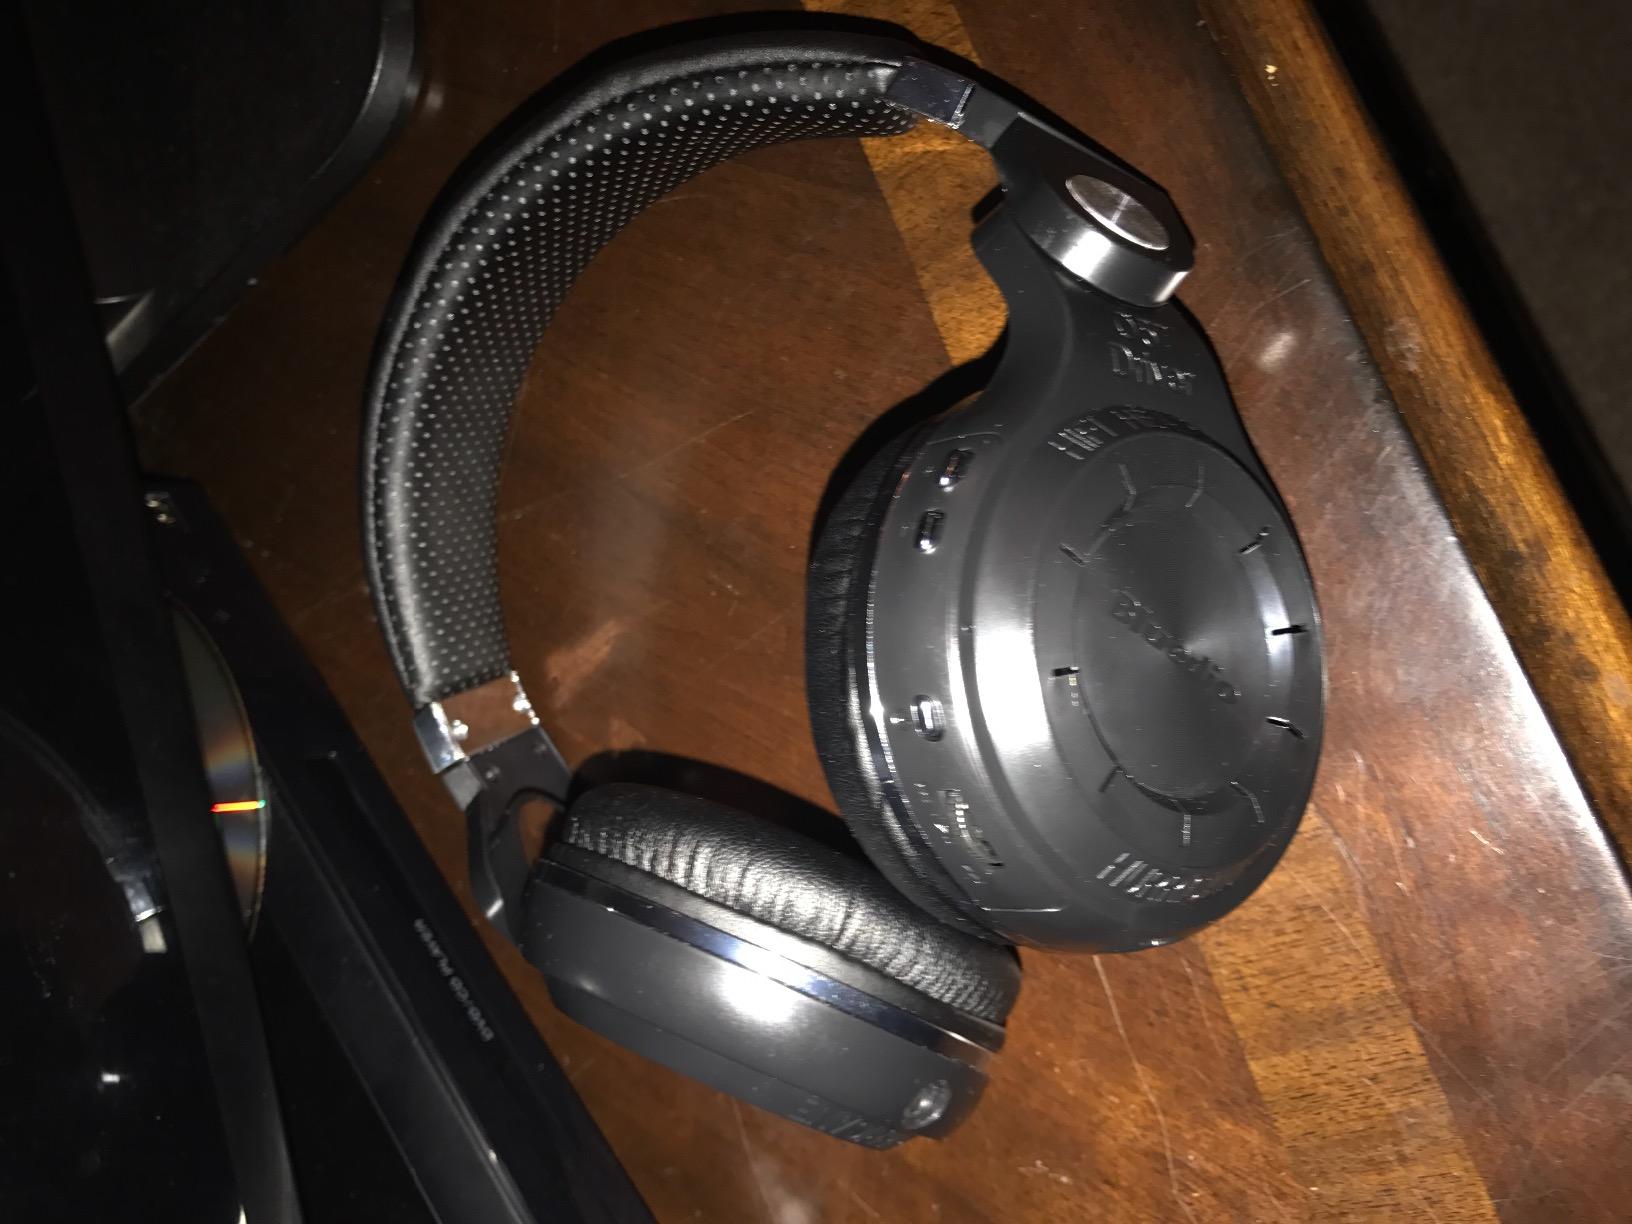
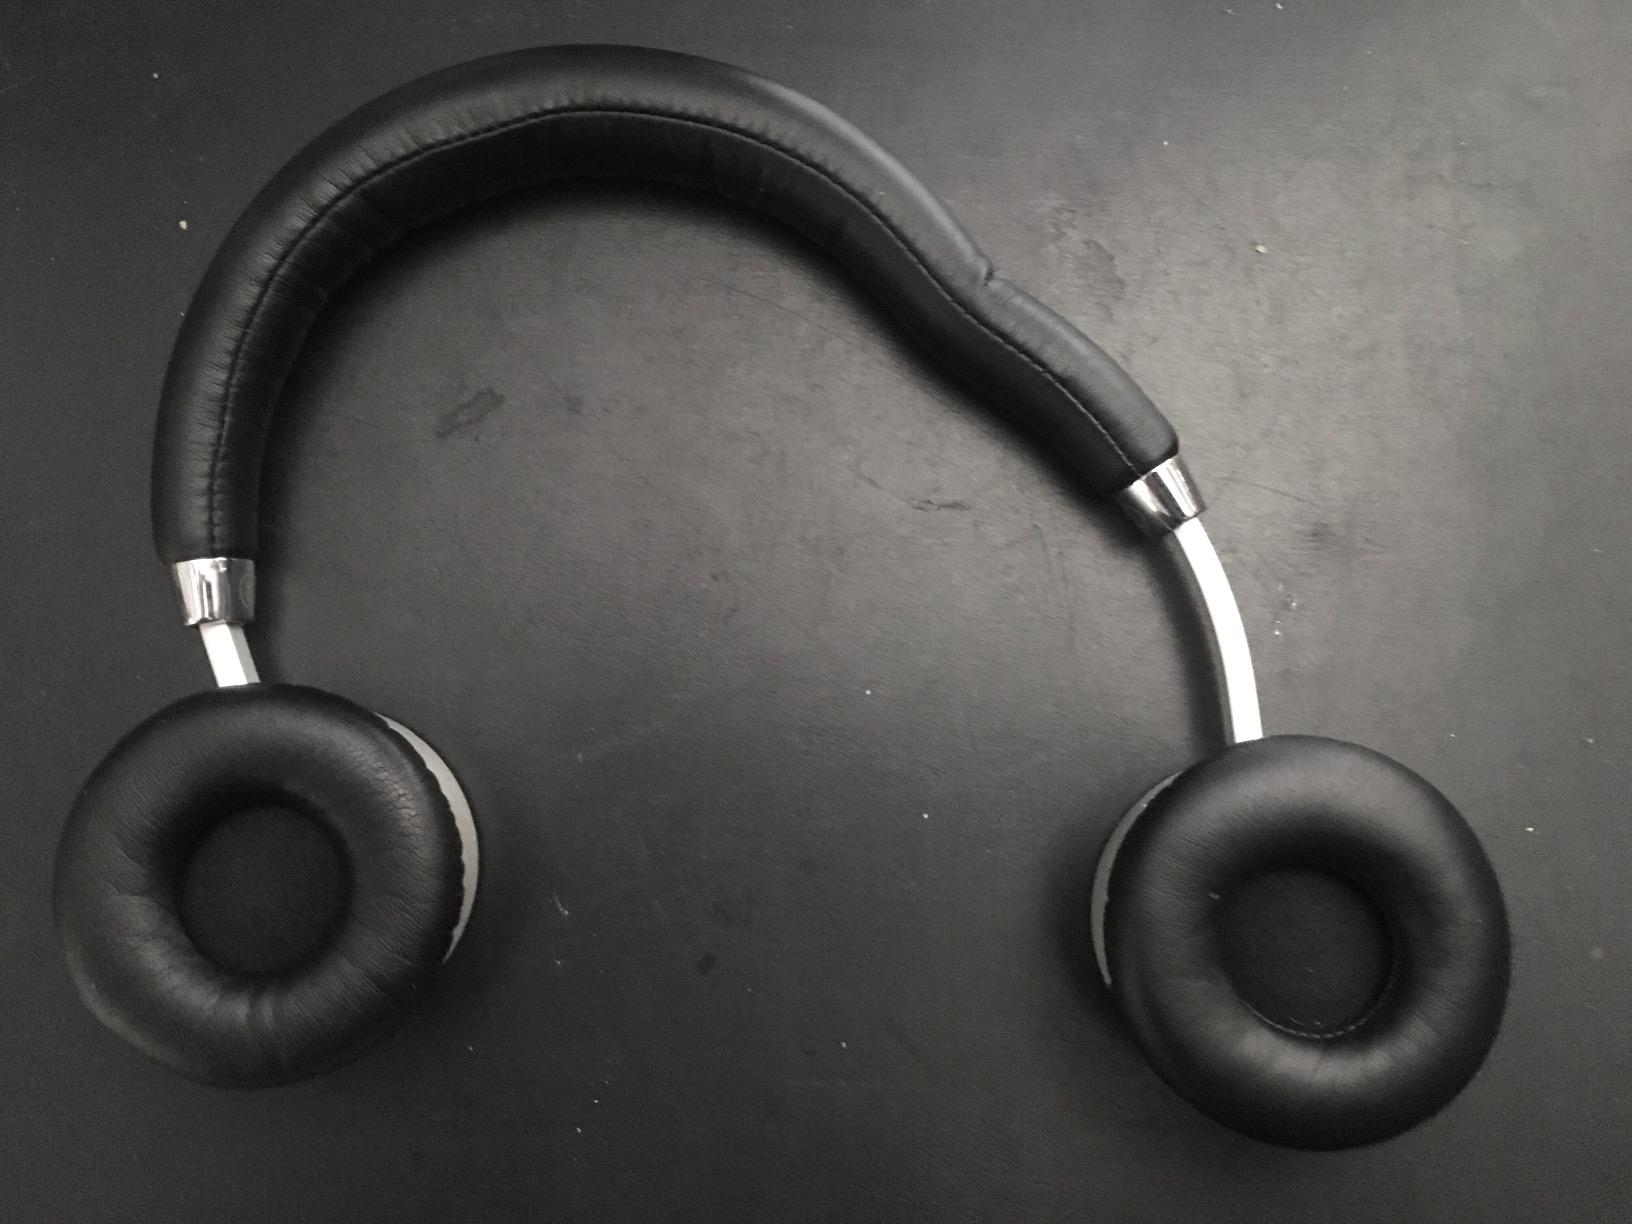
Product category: headphones
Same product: no